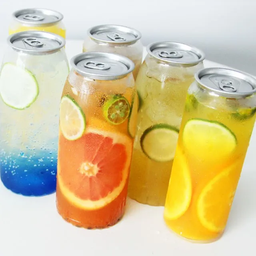
Label: cans